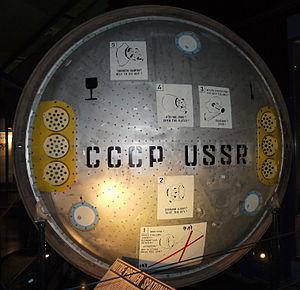
Arrière de la capsule de rentree Soyouz T-6 (1982), on peut apercevoir les sorties des fusées à poudre utilisées pour freiner le module 1 mètre avant son atterrissage, Musée de l'Air et de l'Espace, Paris Le Bourget (France)
Soyouz désigne une famille de vaisseaux spatiaux habités soviétiques, puis russes après l'éclatement de l'URSS, conçue au début des années 1960. Le vaisseau Soyouz est, depuis 1967, le seul véhicule spatial mis en œuvre par l'astronautique russe pour placer en orbite des cosmonautes. Il permet de desservir l'orbite terrestre basse et assure la relève des équipages des stations spatiales : Saliout dans les années 1970, Mir dans les années 1990 et enfin la Station spatiale internationale depuis 1998. Après l'arrêt de la navette spatiale américaine en juillet 2011, Soyouz était devenu le seul vaisseau capable d'assurer la relève de l'équipage permanent de la station spatiale internationale jusqu'au lancement réussi en mai 2020 par la société privée SpaceX de la capsule Crew Dragon par un lanceur Falcon 9.